Ball Four

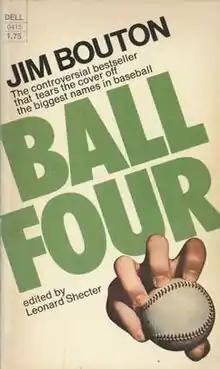
Paperback edition

Ball Four: My Life and Hard Times Throwing the Knuckleball in the Big Leagues is a book by Major League Baseball pitcher Jim Bouton, edited by Leonard Shecter and first published in 1970. The book is a diary of Bouton's 1969 season, spent with the Seattle Pilots and then the Houston Astros following a late-season trade. Bouton also recounts much of his earlier baseball career, spent mainly with the New York Yankees.